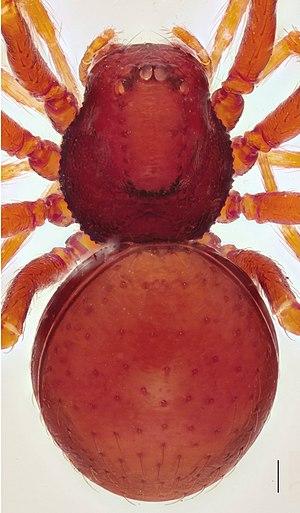
Brignoliella patmae
Brignoliella patmae est une espèce d'araignées aranéomorphes de la famille des Tetrablemmidae.